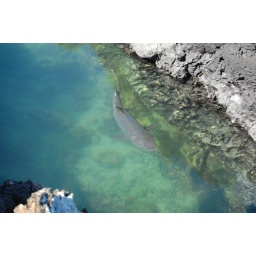
white tipped reef shark. we saw these and galapagos sharks in the water while snorkeling.